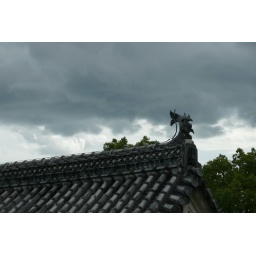
Himeji castle roof under a cool sky